Bonnie Thornton

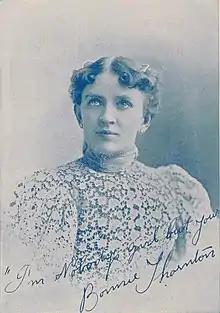
Bust-length black and white photo of Bonnie Thornton, with words "I'm Nobody's girl but yours Bonnie Thornton" written near bottom in cursive

Elizabeth "Bonnie" Thornton ( Cox; c. 1871-March 13, 1920) was an American vaudeville comedian and singer. She was considered "one of vaudeville's first headliners" and a "popular seriocomic singer".